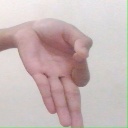
अक्षर: ज्ञ